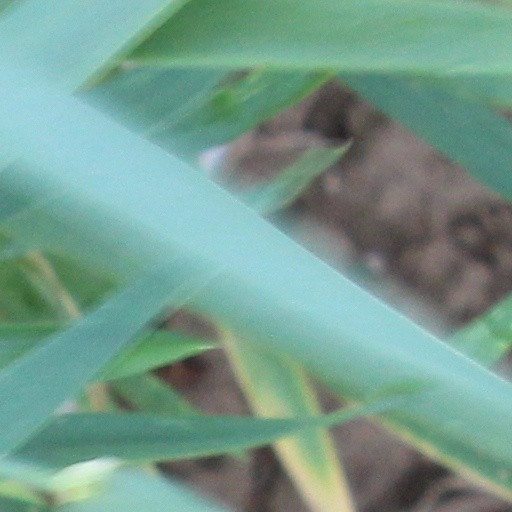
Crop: wheat